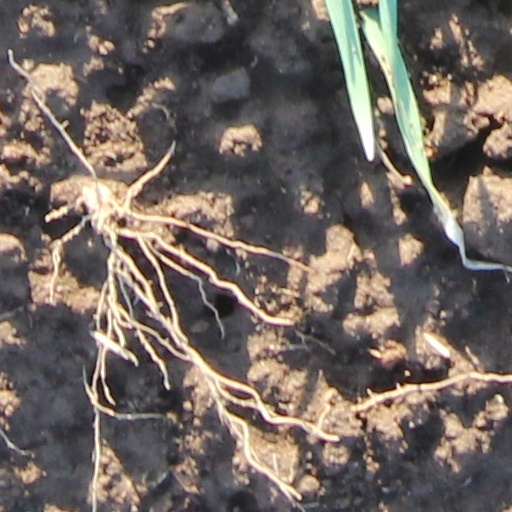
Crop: wheat